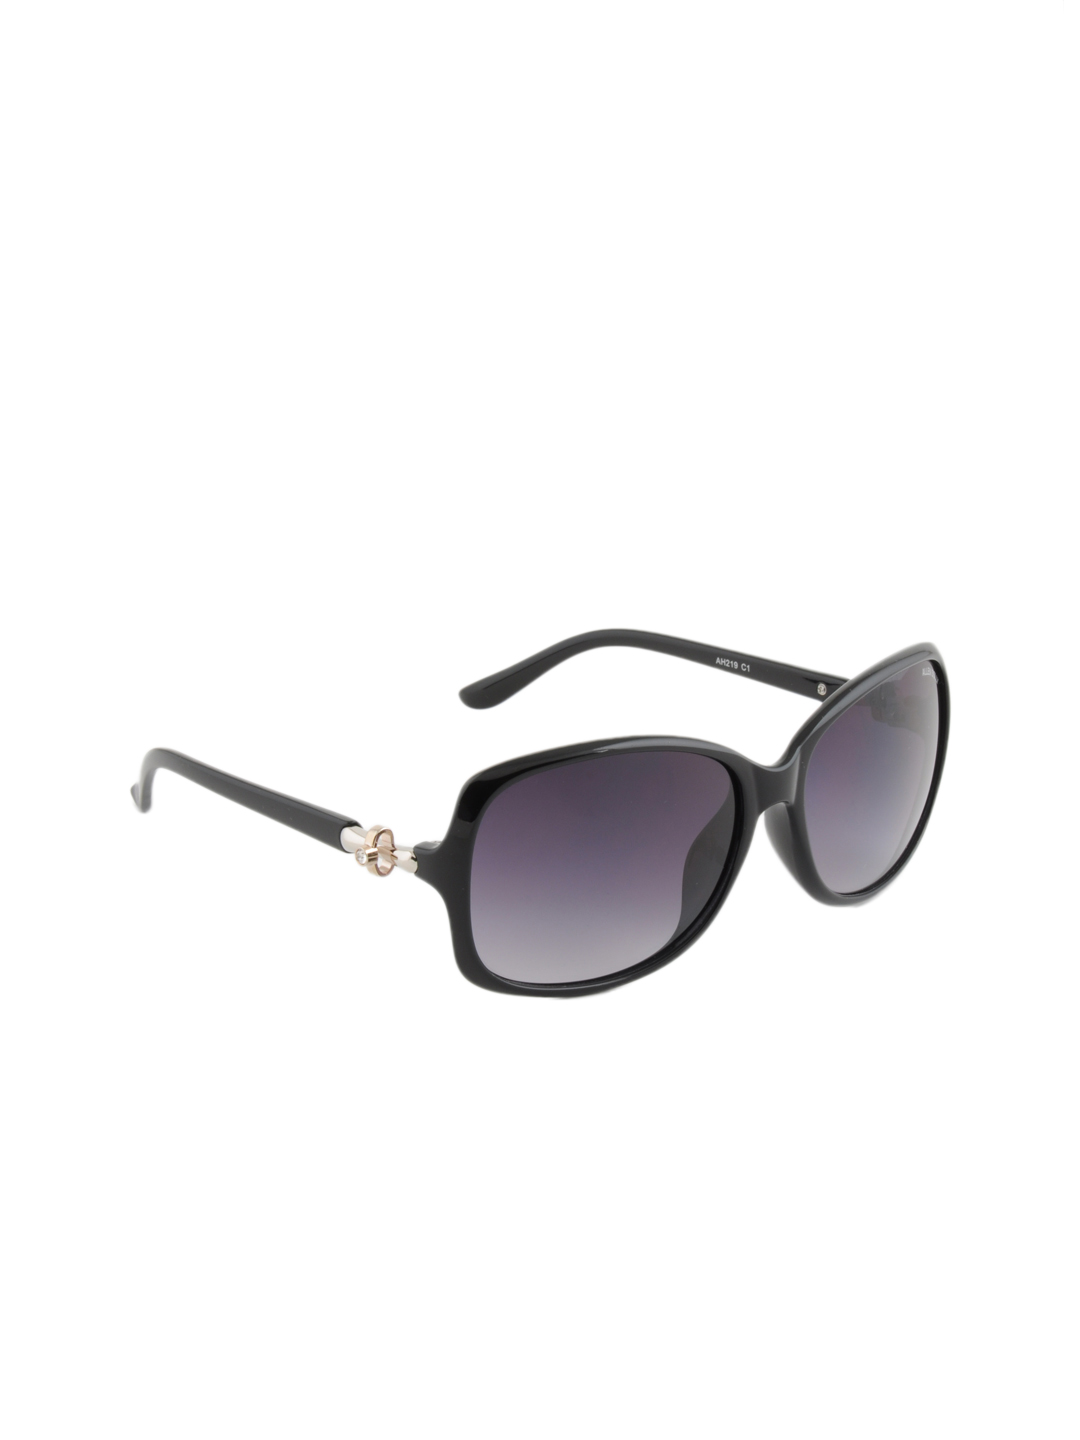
Allen Solly Women Oversized Sunglasses AH219-C1
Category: Accessories / Eyewear / Sunglasses
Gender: Women
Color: Grey
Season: Winter 2016
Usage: Casual